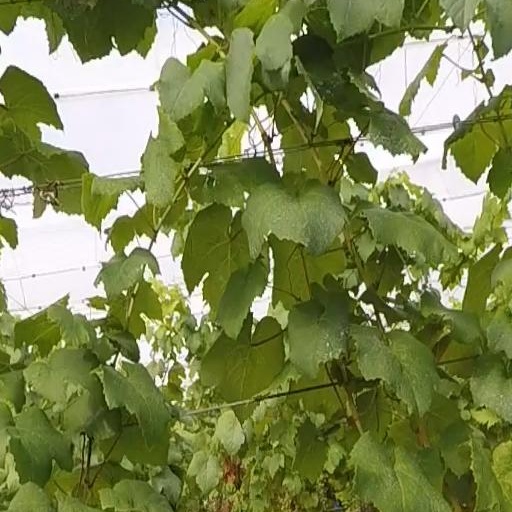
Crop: grape